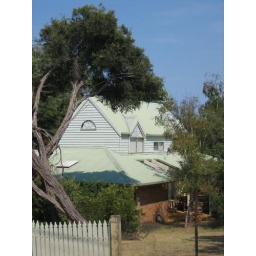
one of the lovely houses in Marni's street (her house is totally hidden by big oak trees :-) )